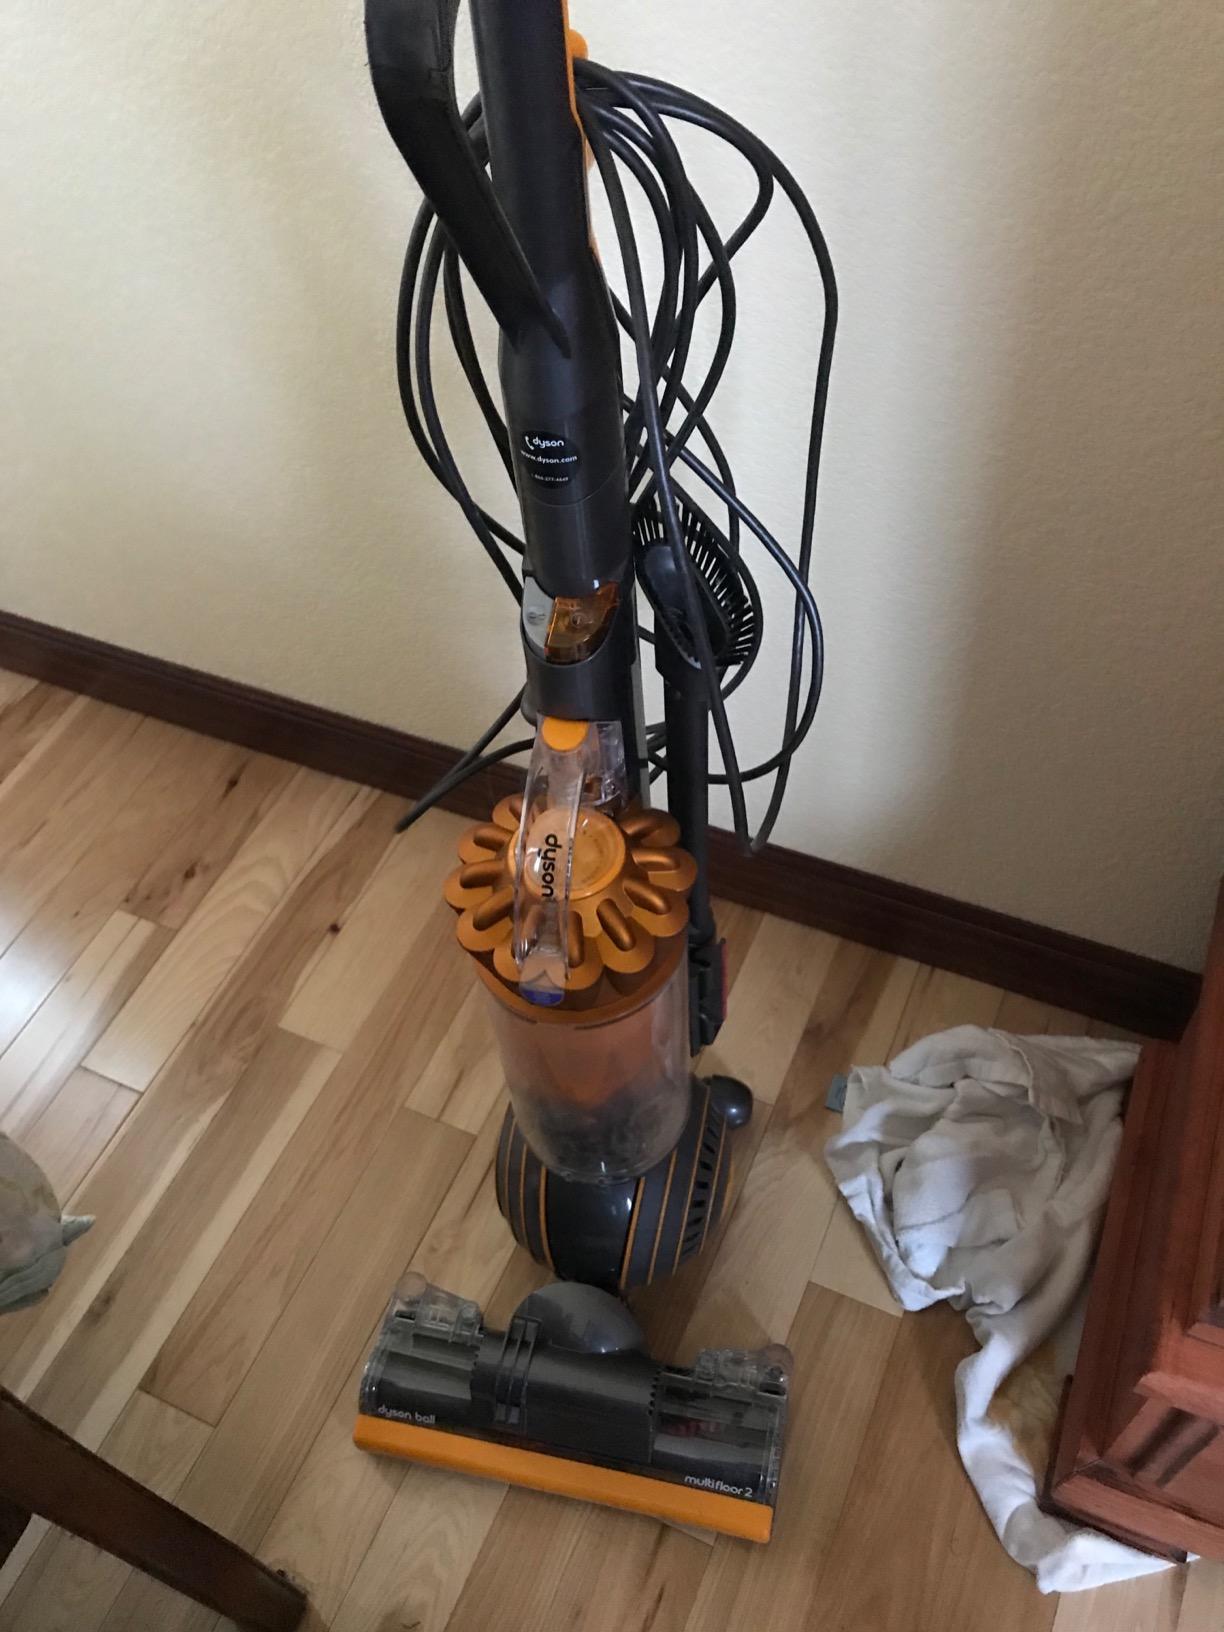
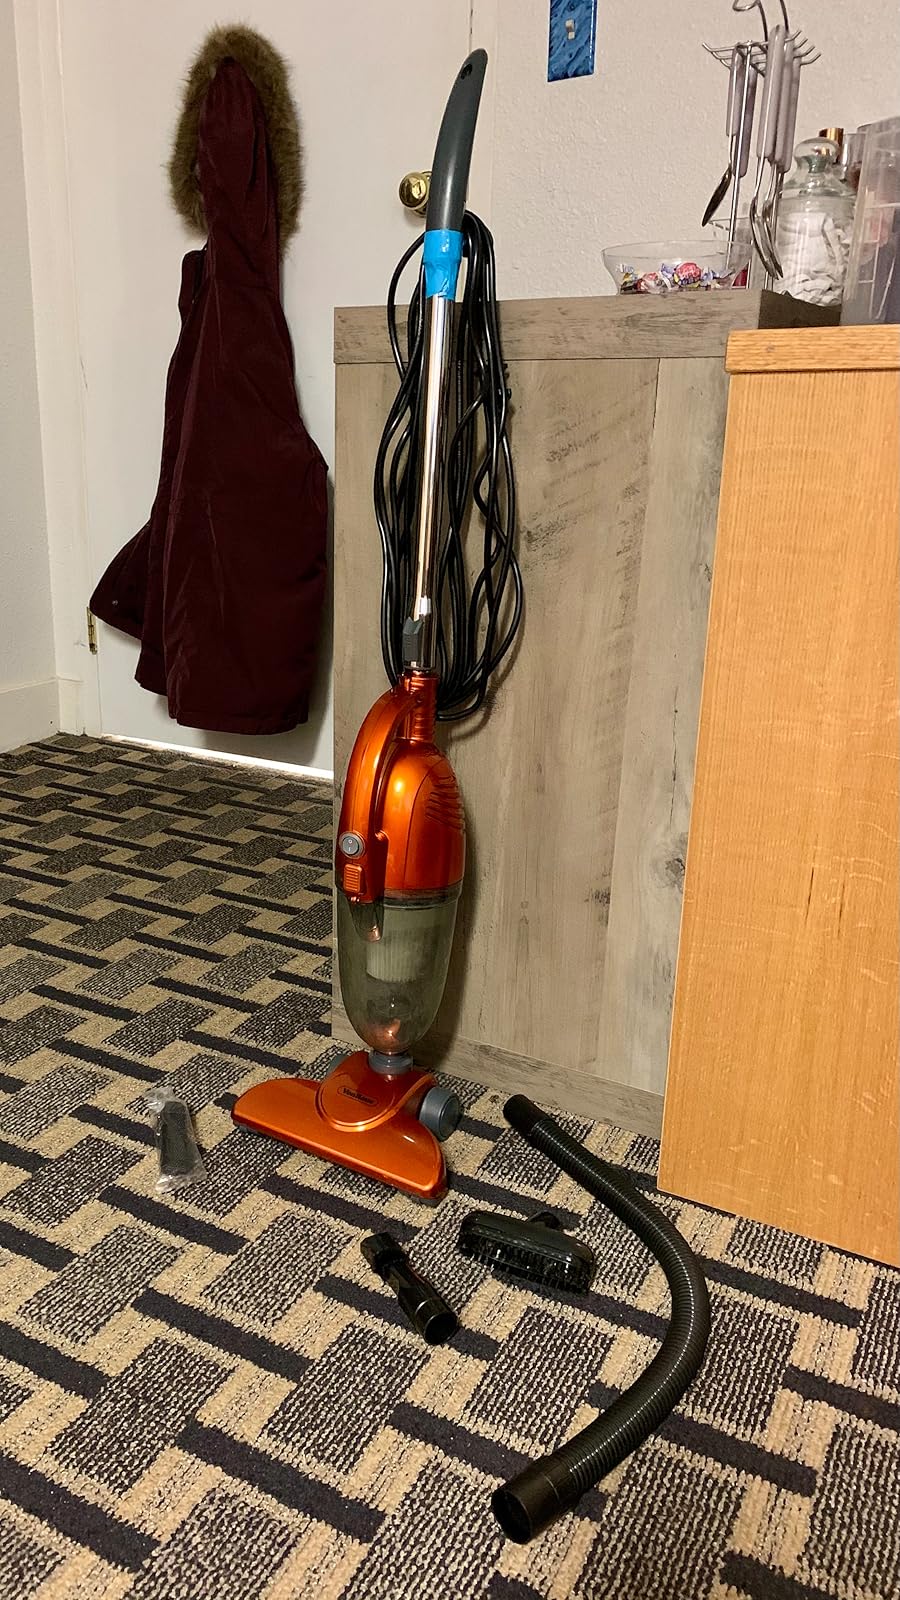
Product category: items_vacuum
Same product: no